Drakes Bay Oyster Company

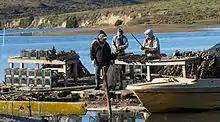
Drakes Bay Oyster Company

Drakes Bay Oyster Company was an oyster farm and restaurant formerly located at the shoreline and in Drakes Estero at 38°04'57.3"N 122°55'55.0"W, a bay within Point Reyes National Seashore, on the West Marin coast of Marin County, in Northern California, United States. In 2011, the lease for the business operation was not renewed at the direction of the United States Secretary of the Interior. After a two-year court battle, the business was terminated in December 2014, and Drakes Estero was cleared of the offshore racks and onshore structures, with the work completed in 2017.